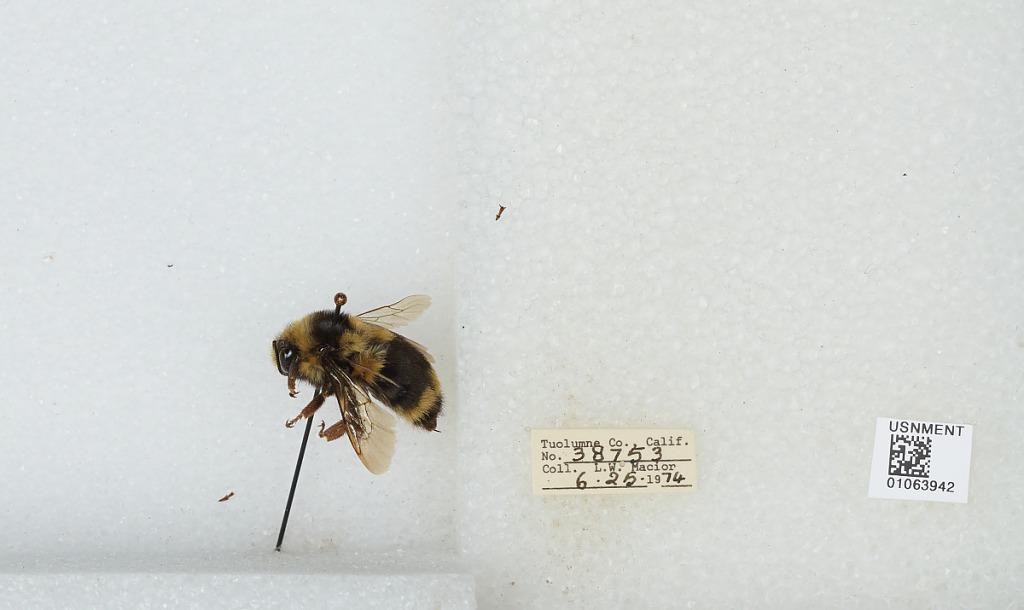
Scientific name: Bombus bifarius nearcticus
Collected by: L. Macior
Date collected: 1974-6-25
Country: United States
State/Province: California
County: Tuolumne
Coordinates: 38.02, -119.94